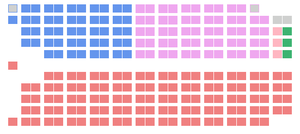
Composition de la Chambre des communes du Canada en 1921. Chaque carré représente un député.
La 14ᵉ législature du Canada fut en session du 8 mars 1922 au 5 septembre 1925. Sa composition fut déterminée par les élections de 1921 et fut légèrement modifiée par des démissions et des élections partielles précédant les élections de 1925.
Au cours de l'histoire de la politique canadienne, il y a quatorze gouvernements minoritaires au niveau fédéral, ainsi qu'un certain nombre au provincial. Le quatorzième gouvernement minoritaire fédéral est élu aux Élections fédérales canadiennes de 2019.
L'élection fédérale canadienne de 1921 se déroule le 6 décembre 1921 afin d'élire les députés de la 14ᵉ législature à la Chambre des communes du Canada. Le gouvernement unioniste qui a gouverné le Canada durant la Première Guerre mondiale est défait, remplacé par un gouvernement libéral dirigé par le jeune leader William Lyon Mackenzie King, mettant fin à plus de 10 ans de pouvoir par les unionistes. Un nouveau parti, le Parti progressiste du Canada, remporte le deuxième plus grand nombre de sièges dans l'élection.